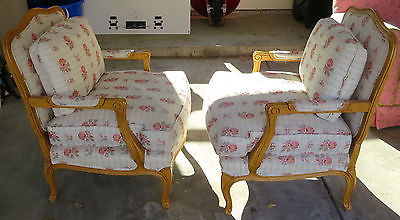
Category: chair